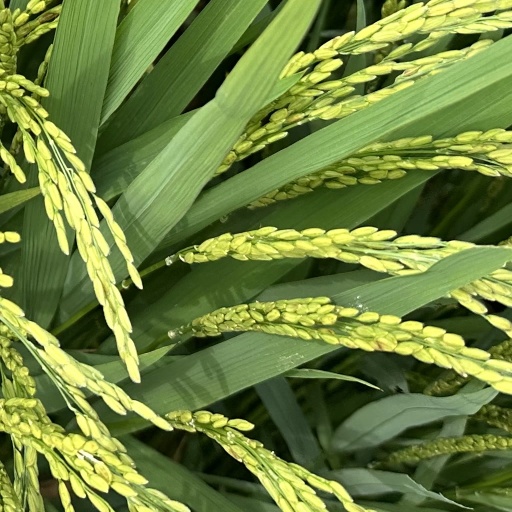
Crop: rice